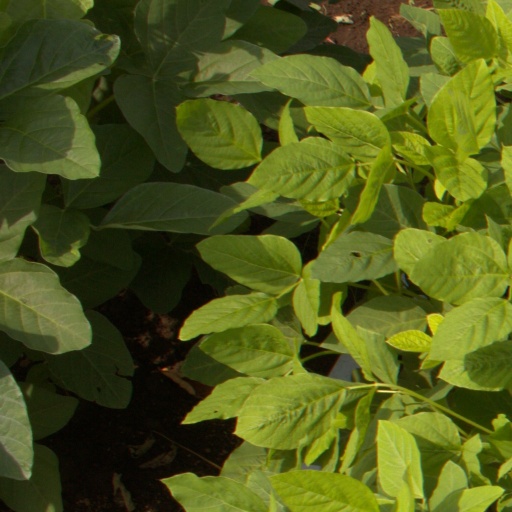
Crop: soybean